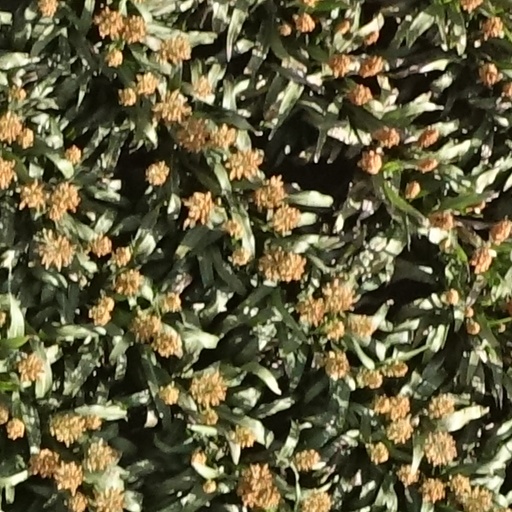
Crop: sorghum